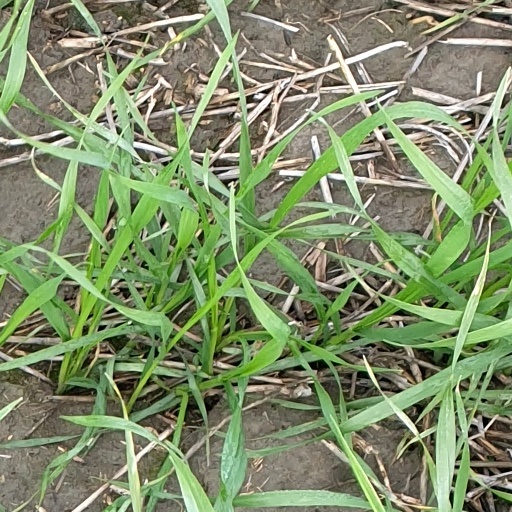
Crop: wheat